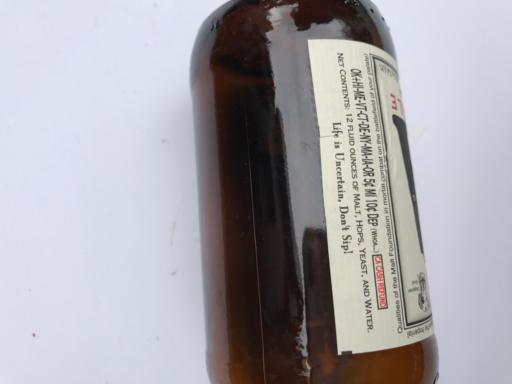
Waste category: glass